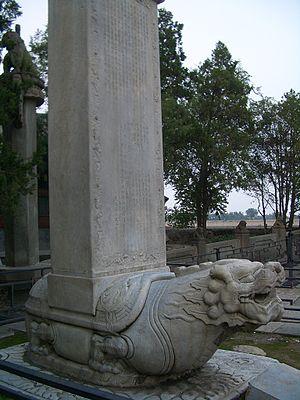
Un piédestal est un support isolé qui sert à recevoir une colonne, une statue, un buste ou un grand objet d'art et d'ornement.